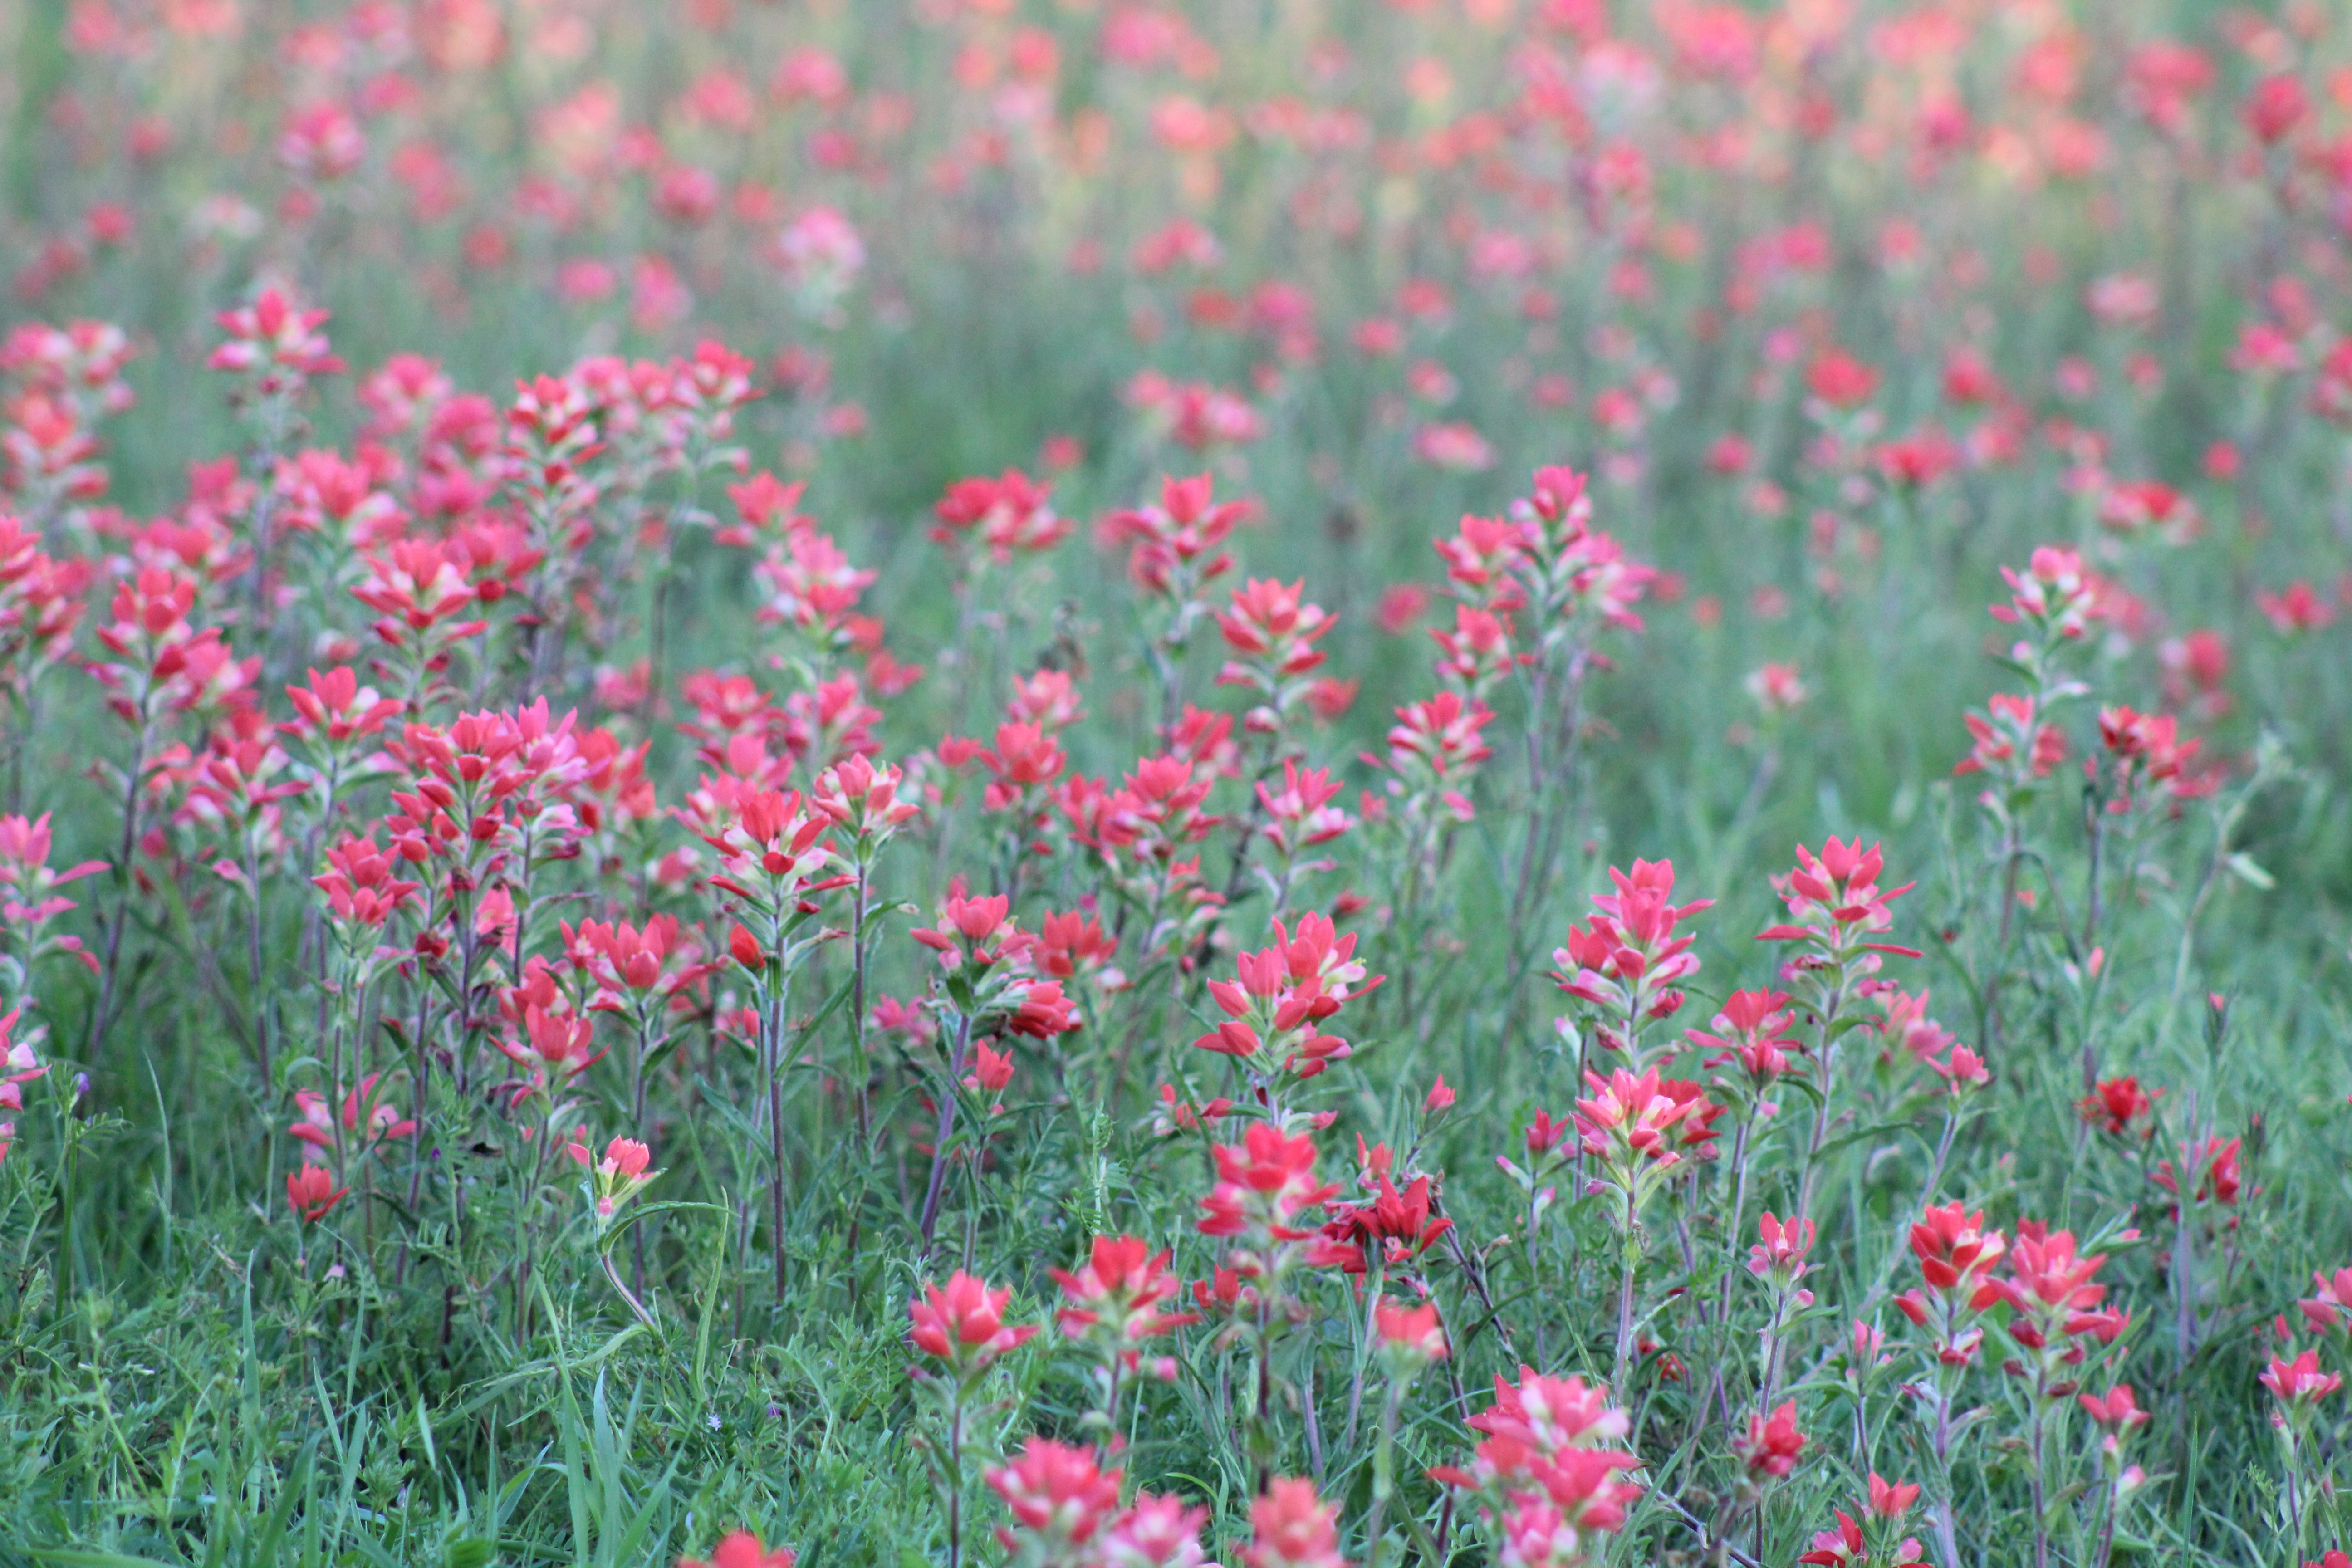
nature, grass, plant, field, lawn, meadow, prairie, flower, spring, red, botany, blooming, flora, wildflower, wild flowers, grassland, habitat, flowering plant, annual plant, natural environment, grass family, land plant